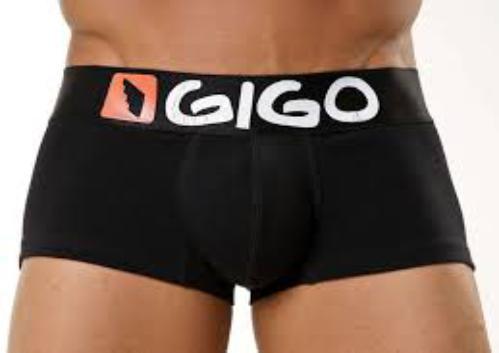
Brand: gigo
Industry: Clothes